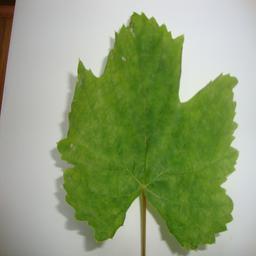
Label: Powdery Mildew